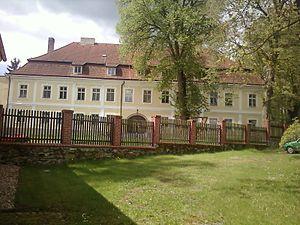
Těchobuz est une commune du district de Pelhřimov, dans la région de Vysočina, en République tchèque. Sa population s'élevait à 82 habitants en 2019.